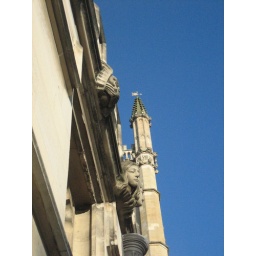
Pretty girl faces against the blue spring sky